Bukit Panjang MRT/LRT station

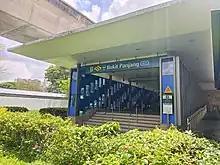
One of the entrances to the DTL station

On 15 July 2008, when the station locations were revealed for Downtown line Stage 2 (DTL2), the DTL station for the Bukit Panjang area was initially called Petir as a working name. When questioned by the public if the station could be directly linked to Bukit Panjang LRT station instead, the Land Transport Authority (LTA) replied that there were technical constraints for the line to sharply turn towards the LRT station and back to Woodlands Road. Nevertheless, plans were made for connections between Petir DTL station and the Bukit Panjang LRT station. In the end, the station was located along Upper Bukit Timah Road and was not directly connected to the BPLRT. The DTL station name was eventually finalised as Bukit Panjang on 16 June 2009.